Constantin Kousnetzoff

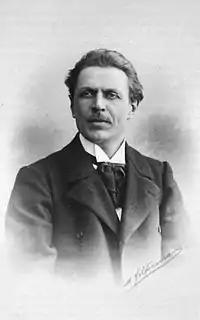
Constantin Kousnetzoff (1900)

Constantin Kousnetzoff, or Konstantin Pavlovich Kuznetsov (Russian: Константин Павлович Кузнецов); (10 August 1863, Zhyolnino - 30 December 1936, Paris) was a Russian painter who spent most of his career in France; known primarily for his landscapes, cityscapes and Symbolist watercolors.